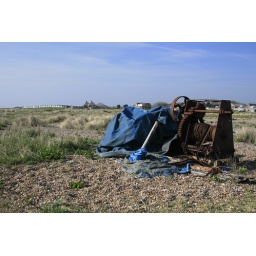
a rusty boat winch - presumably still in use